Chera dynasty

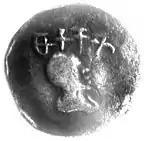

The Cheras are referred to as "Kedalaputo" (Sanskrit: "Kerala Putra") in the Emperor Ashoka's Pali edicts (third century BCE, Rock Edicts II and XII). There are brief references in the works of Katyayana (c. third-to-fourth centuries BCE), the philosopher Patanjali (c. fifth century BCE), and Maurya statesman and philosopher Kautilya (Chanakya). The Sanskrit grammarian Panini (c. sixth-to-fifth centuries BCE) did not mention either the Kerala people or the land.